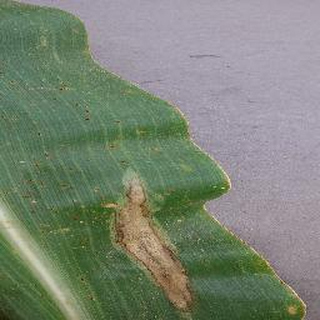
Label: corn_northern_leaf_blight